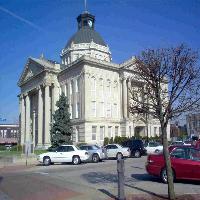
Weather: sun or clear